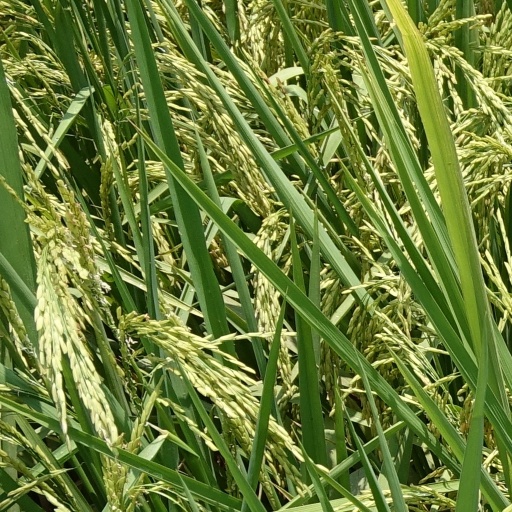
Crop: rice